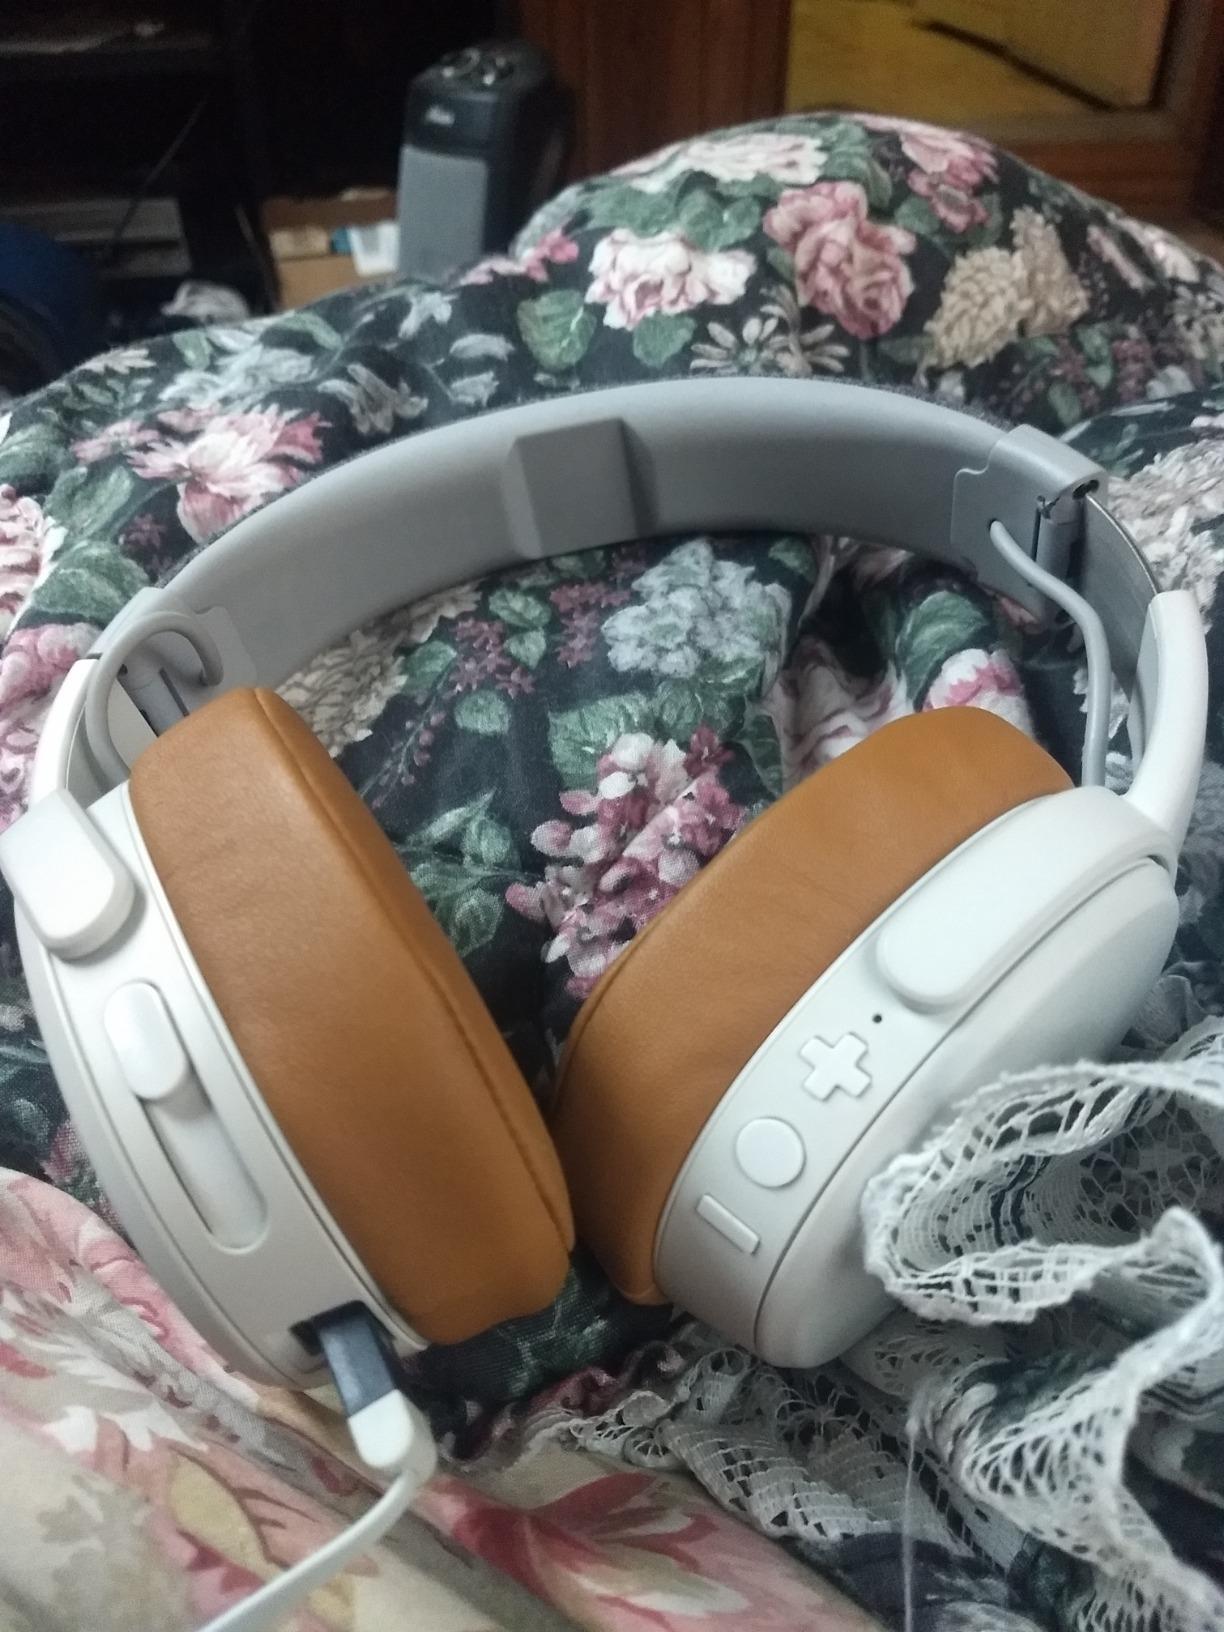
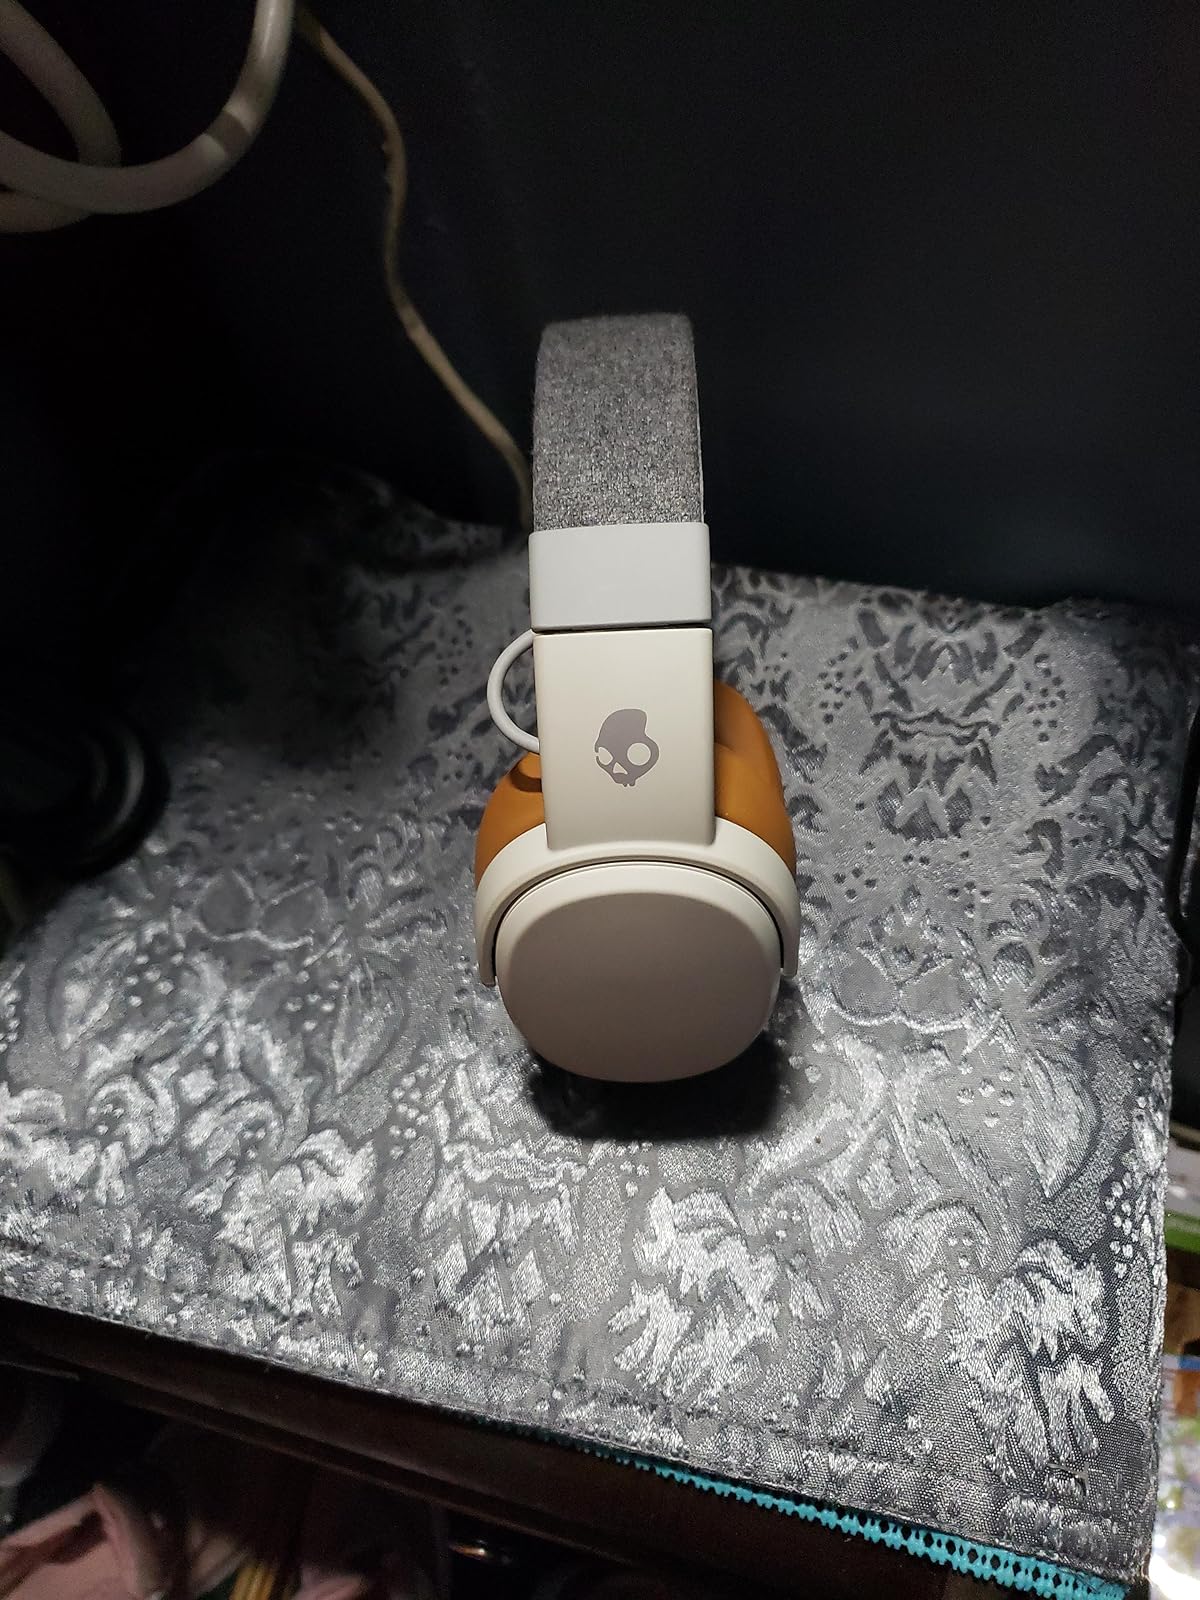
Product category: headphones
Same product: yes